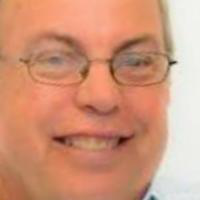
Age group: age 66-80